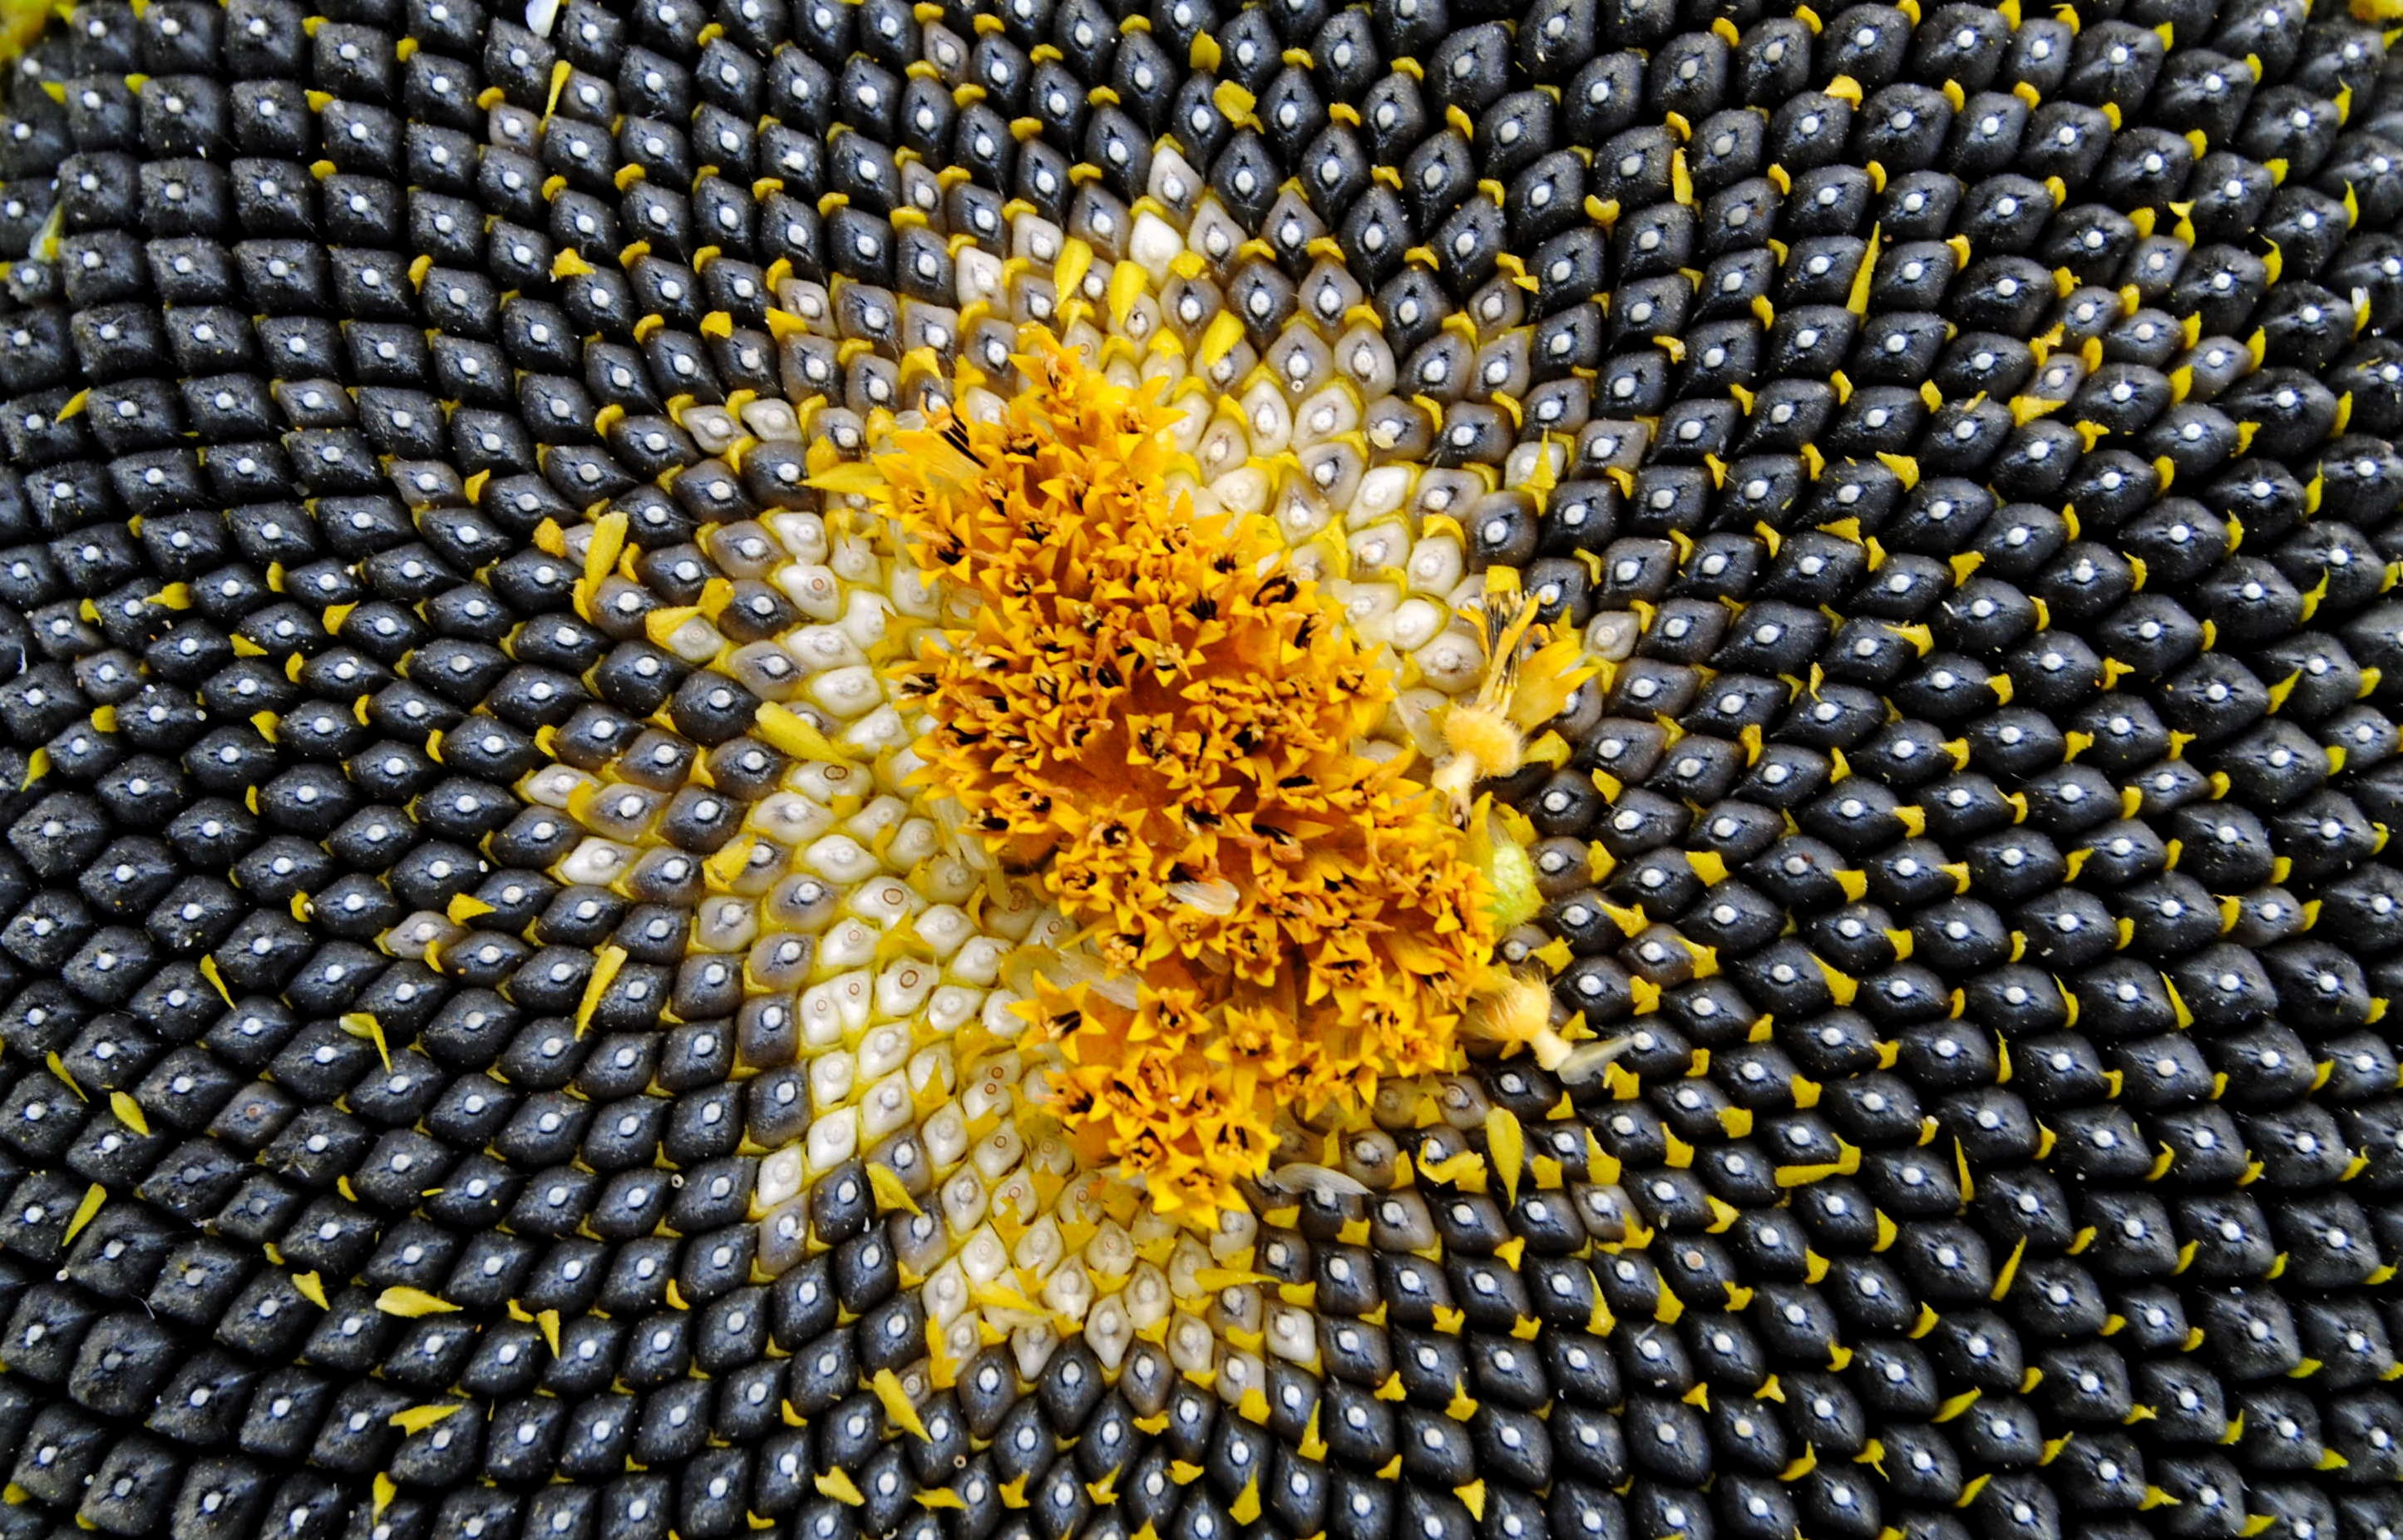
plant, flower, pollen, yellow, close, sunflower, close up, seeds, sun flower, vegetarian food, sunflower seeds, macro photography, flowering plant, daisy family, sunflower seed, land plant